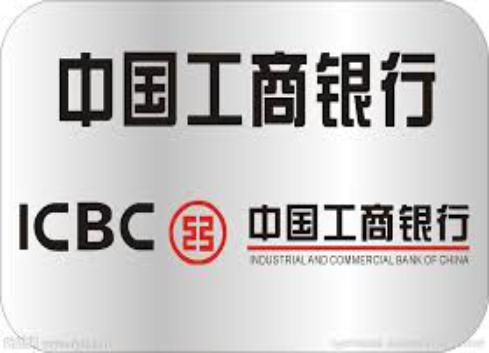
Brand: icbc-3
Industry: Others